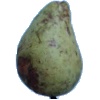
Label: Pear Stone 1